New York Evening Post Building

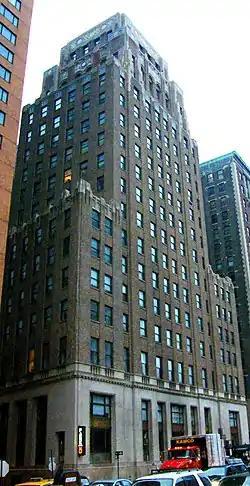
(2009)

The New York Evening Post Building, also known as the New York Post Building or the Post Towers, is a historic commercial building located in Lower Manhattan, New York City, New York. The building was designed by architect Horace Trumbauer and built in 1926.